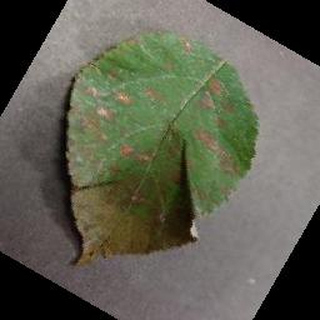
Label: apple_cedar_apple_rust